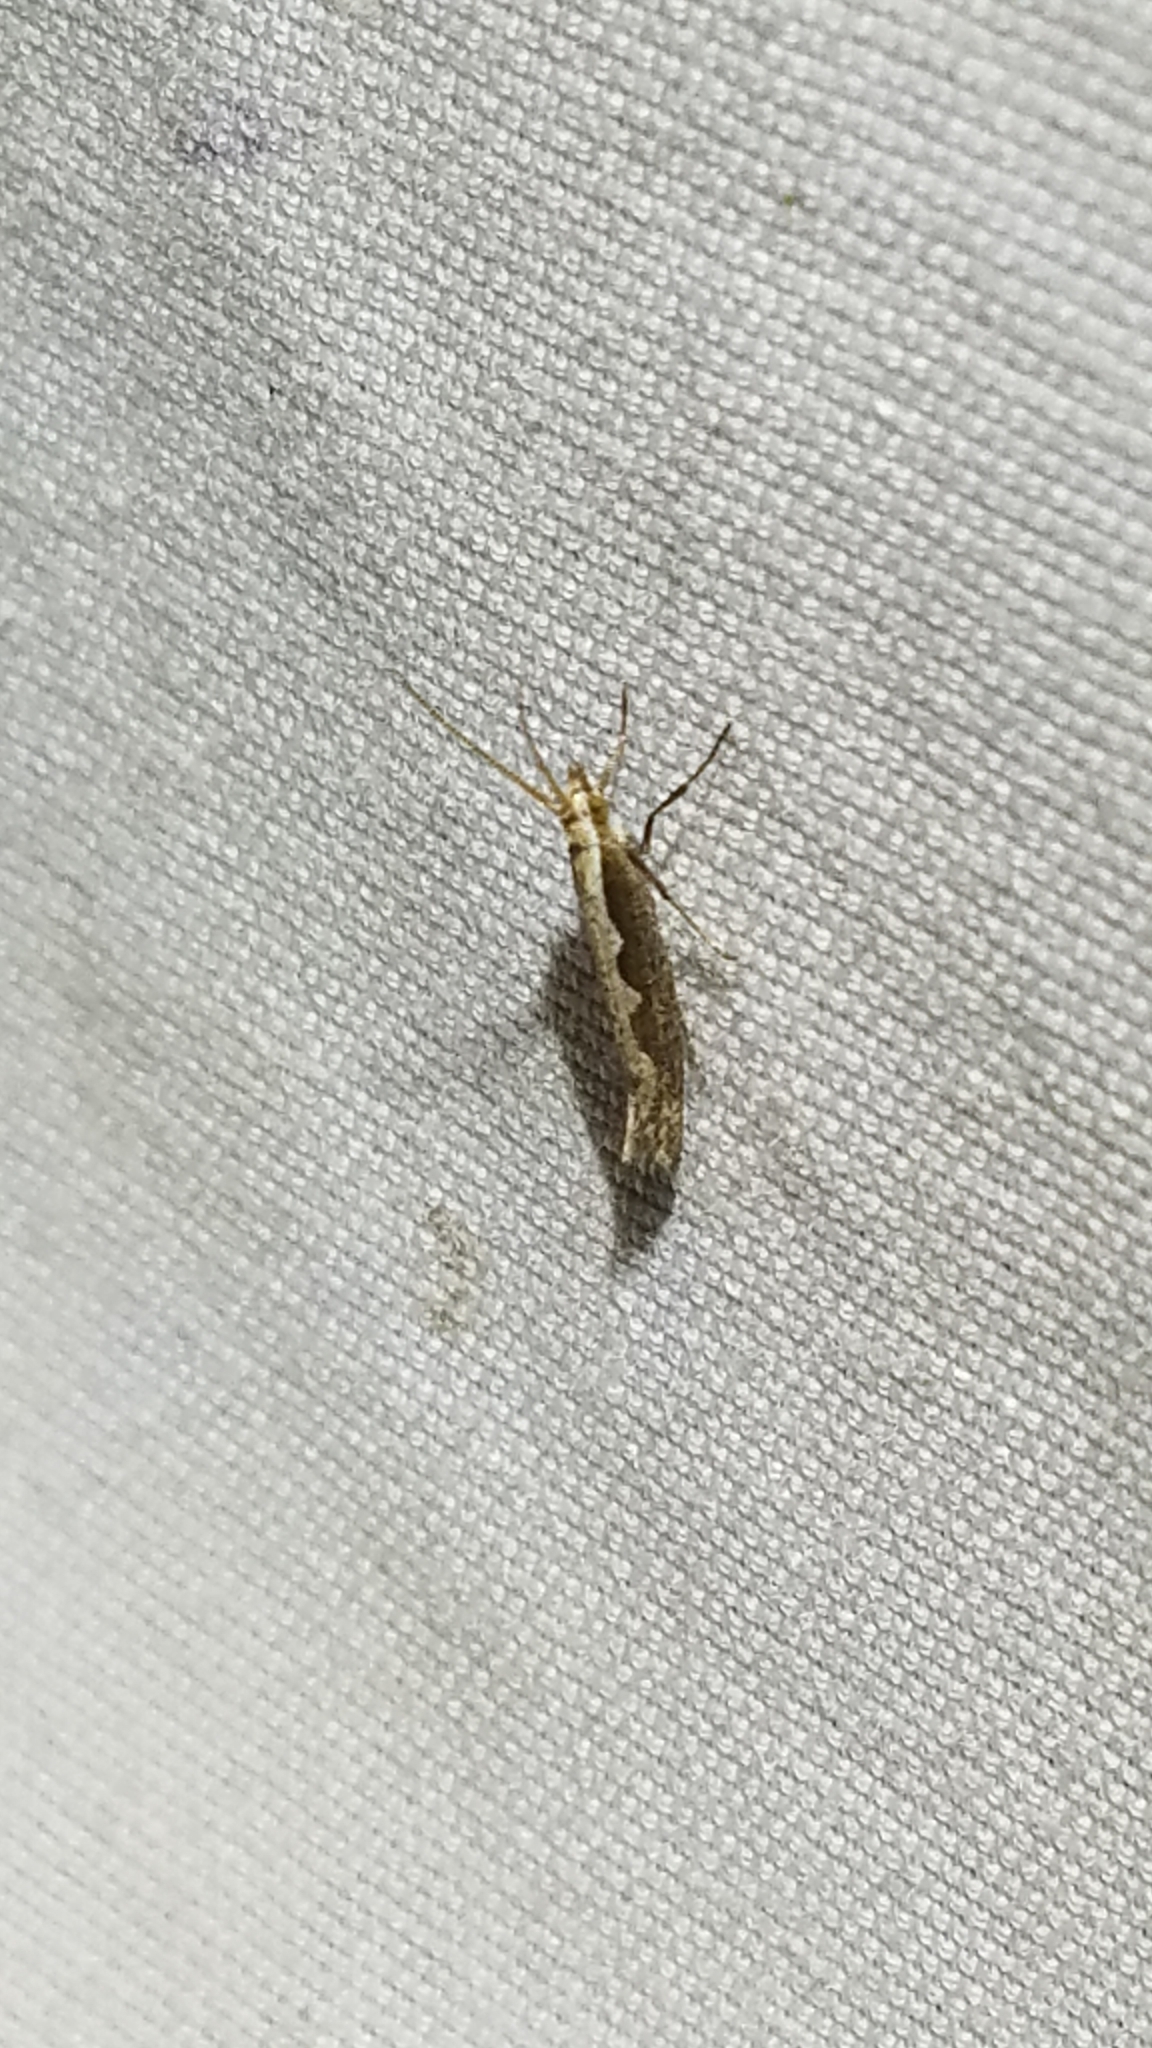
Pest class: diamondback_moth